Temple in Jerusalem

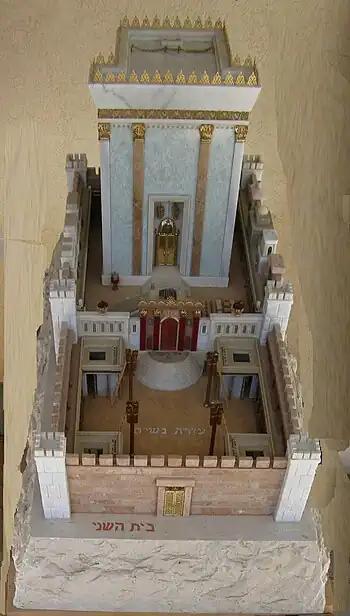
Model of Second Temple made by Michael Osnis from Kedumim.

According to the Talmud, the Women's Court was to the east and the main area of the Temple to the west. The main area contained the butchering area for the sacrifices and the Outer Altar on which portions of most offerings were burned. An edifice contained the "ulam" (antechamber), the "hekhal" (the "sanctuary"), and the Holy of Holies. The sanctuary and the Holy of Holies were separated by a wall in the First Temple and by two curtains in the Second Temple. The sanctuary contained the seven branched candlestick, the table of showbread and the Incense Altar.